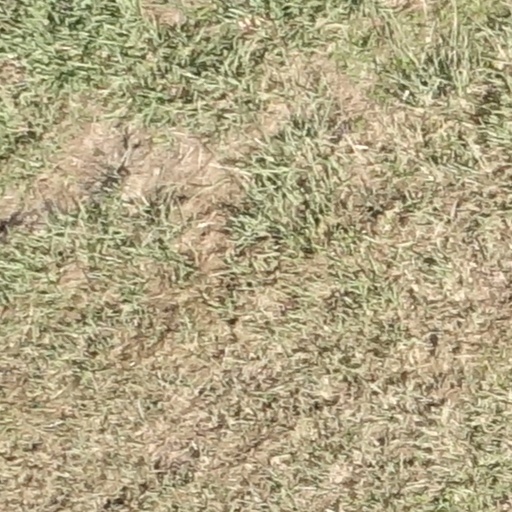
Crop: sorghum